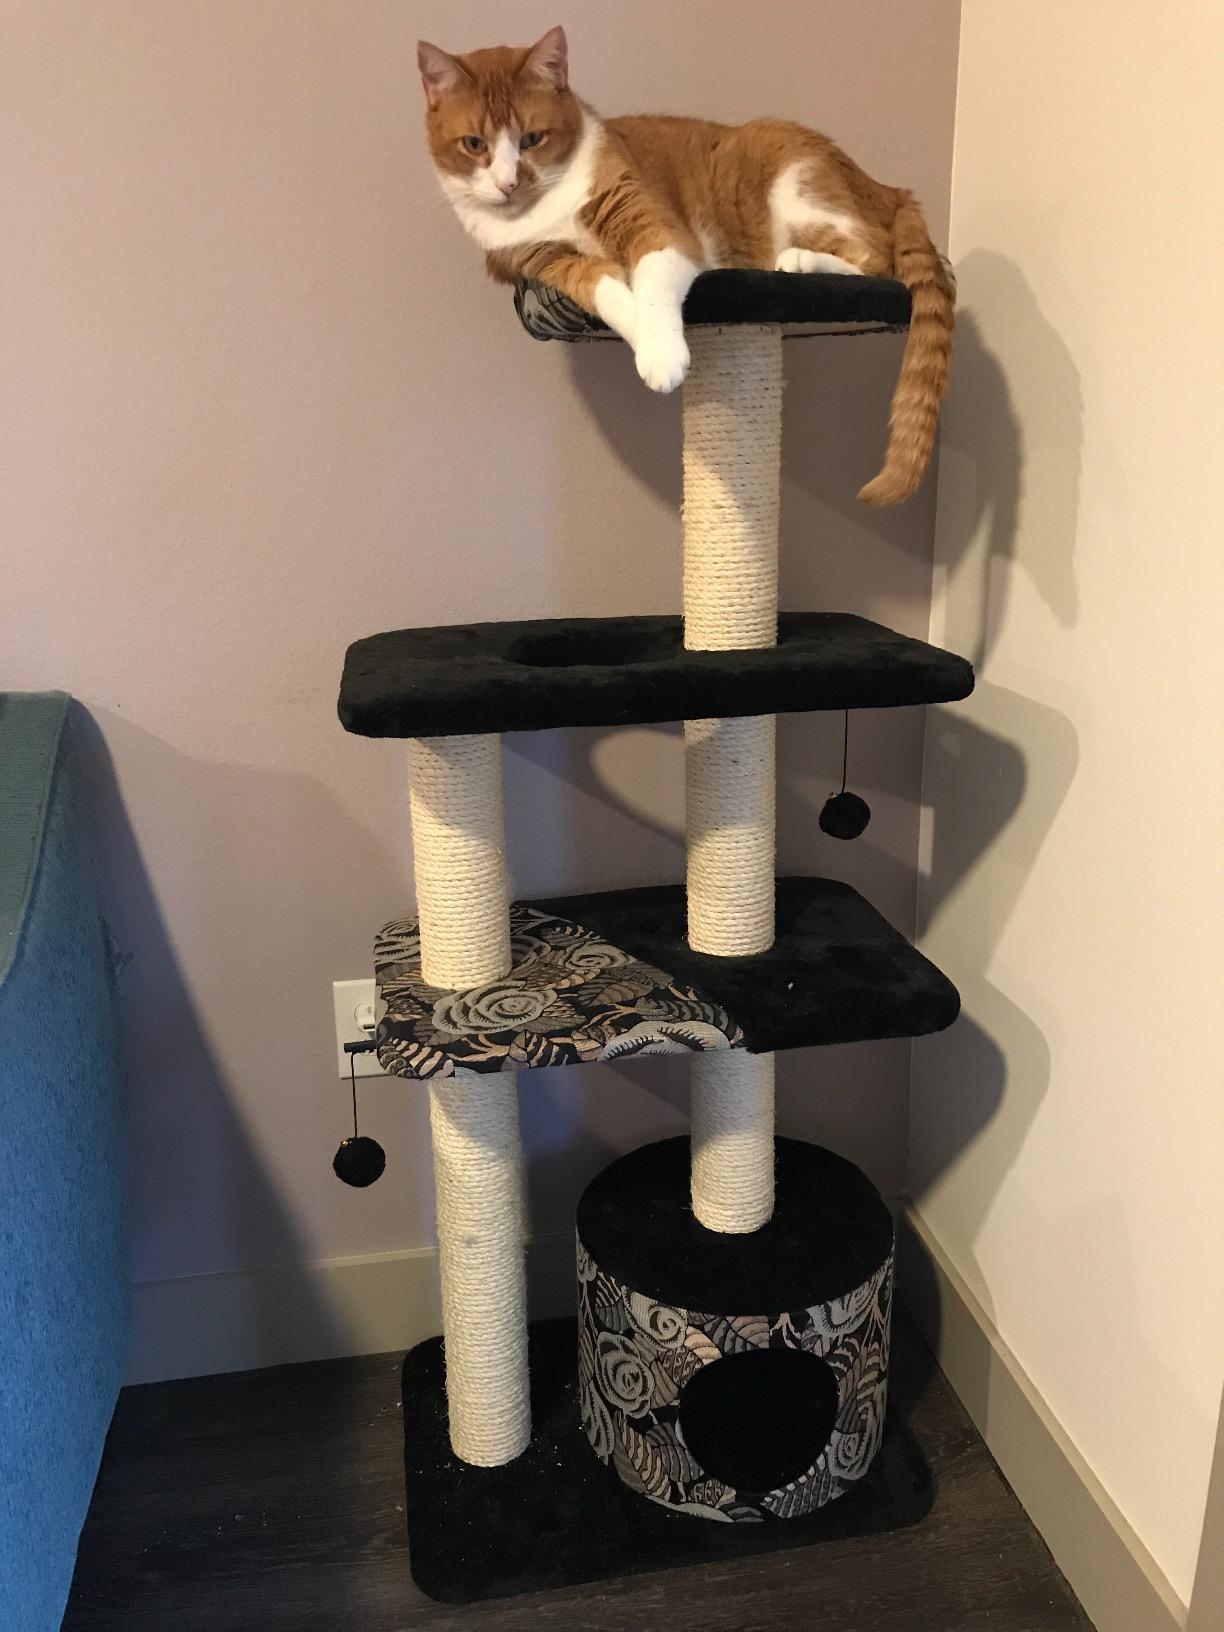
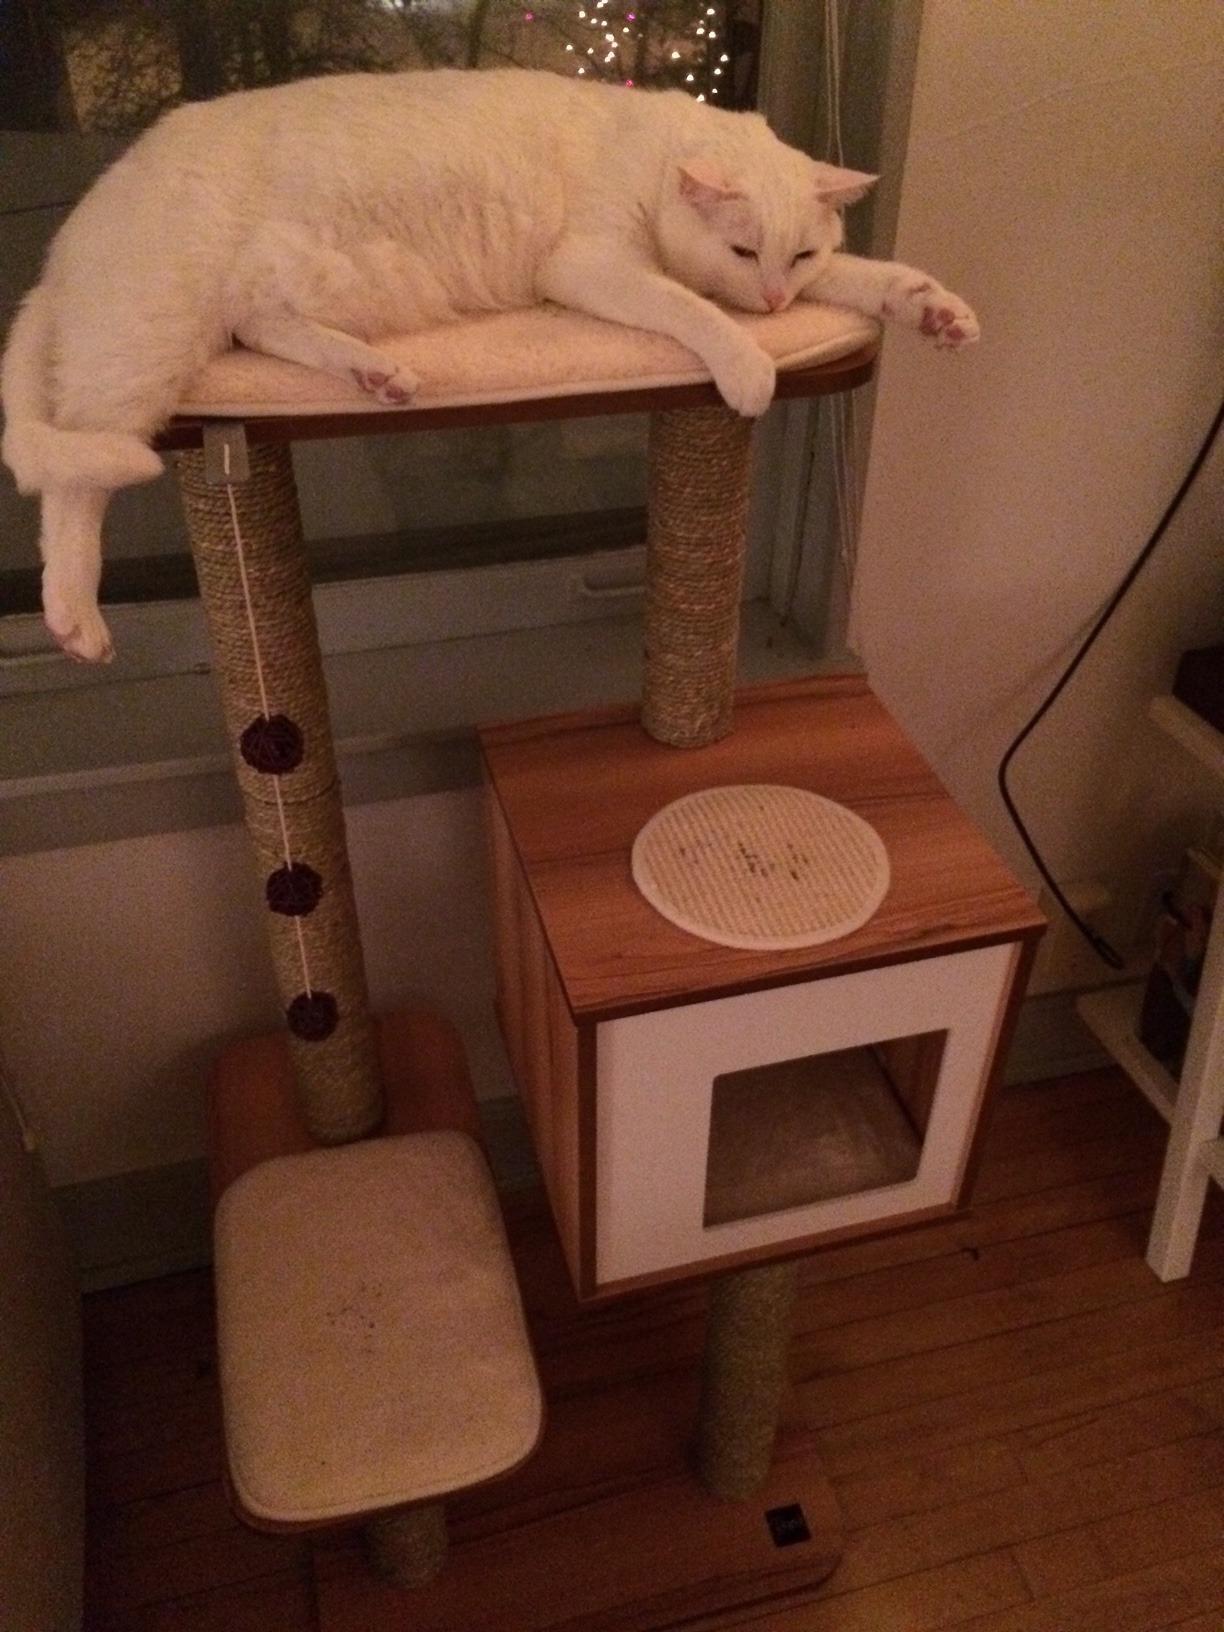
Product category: items_cat tree
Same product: no